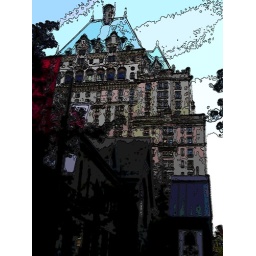
Hotel Vancouver has a glass roof in contours